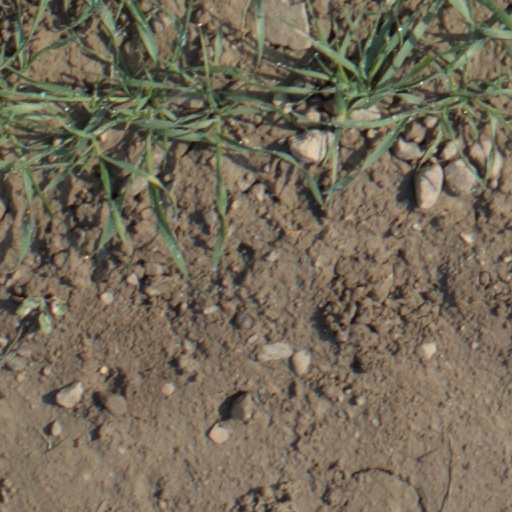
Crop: wheat